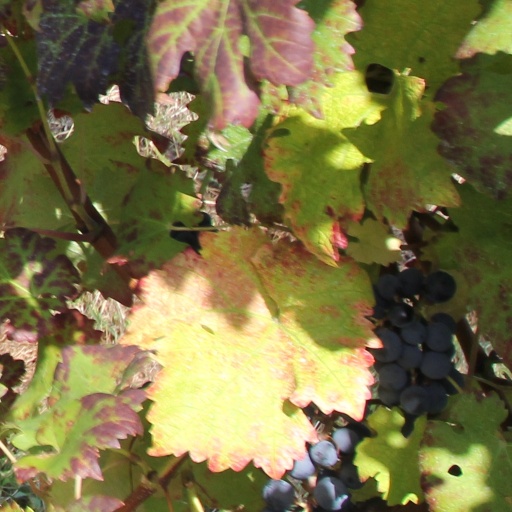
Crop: grape